Boulets à la Liégeoise

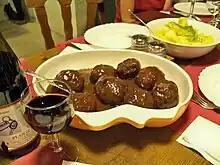

The boulet à la liégeoise (or more regionally called boulet sauce lapin, boulet (sauce) chasseur, or Boulets) is a Belgian dish made from balls of mixed minced pork and beef in a sauce containing Liège syrup. As its name indicates, the dish comes from the city of Liège in Wallonia.